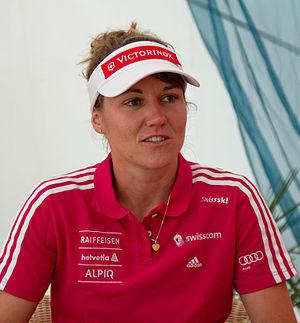
Fabienne Suter - entraintement estival 2011
Fabienne Suter, née le 5 janvier 1985 à Sattel, est une skieuse alpine suisse spécialiste des épreuves de vitesse. Elle compte vingt podiums dont quatre victoires en Coupe du monde.